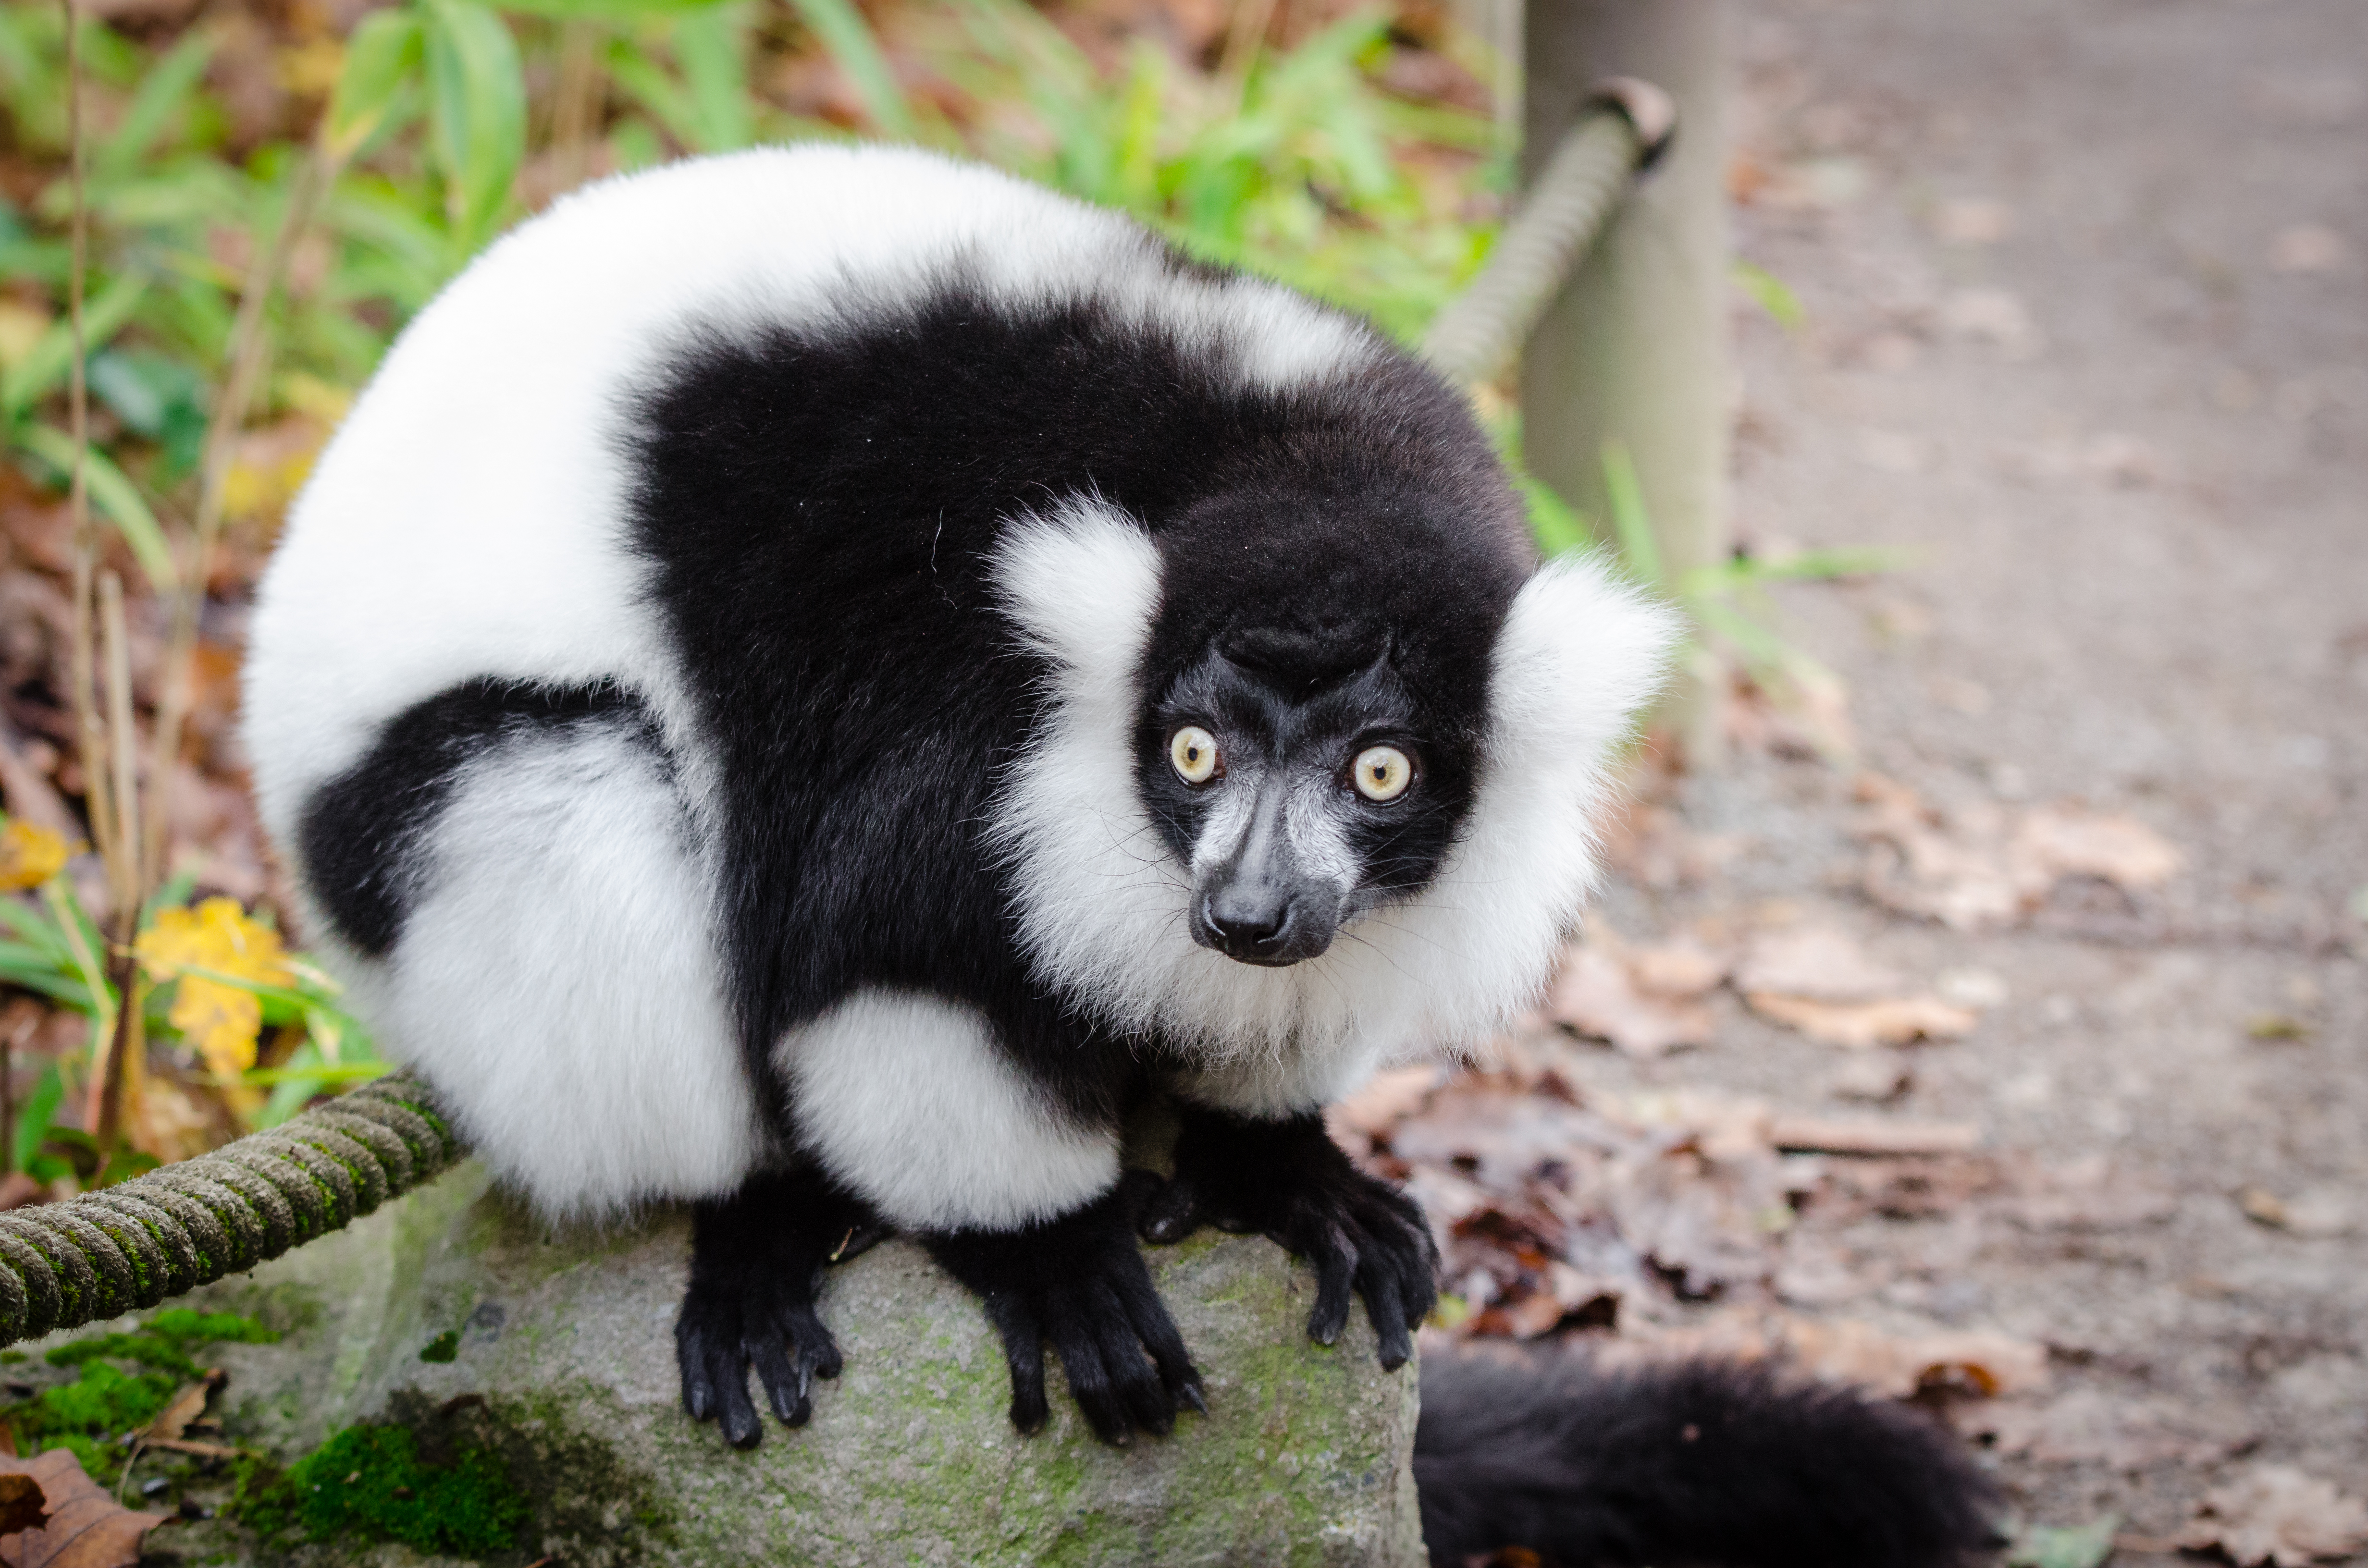
bokeh, wildlife, zoo, mammal, fauna, primate, endangered, madagascar, vertebrate, germany, lemur, lemurs, critically, d7000, new world monkey